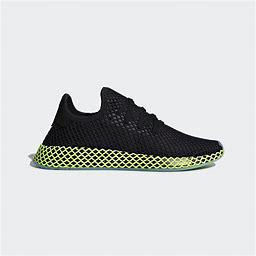
Brand: Adidas
Model: Deerupt Runner